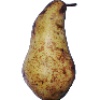
Label: pear_abate